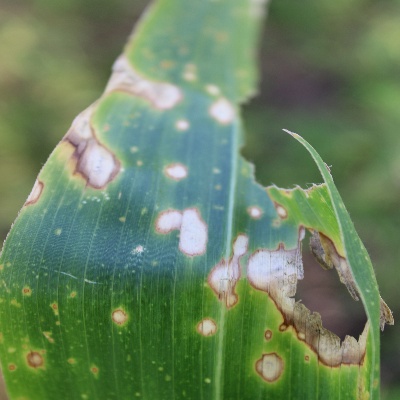
Crop: Maize
Condition: leaf blight